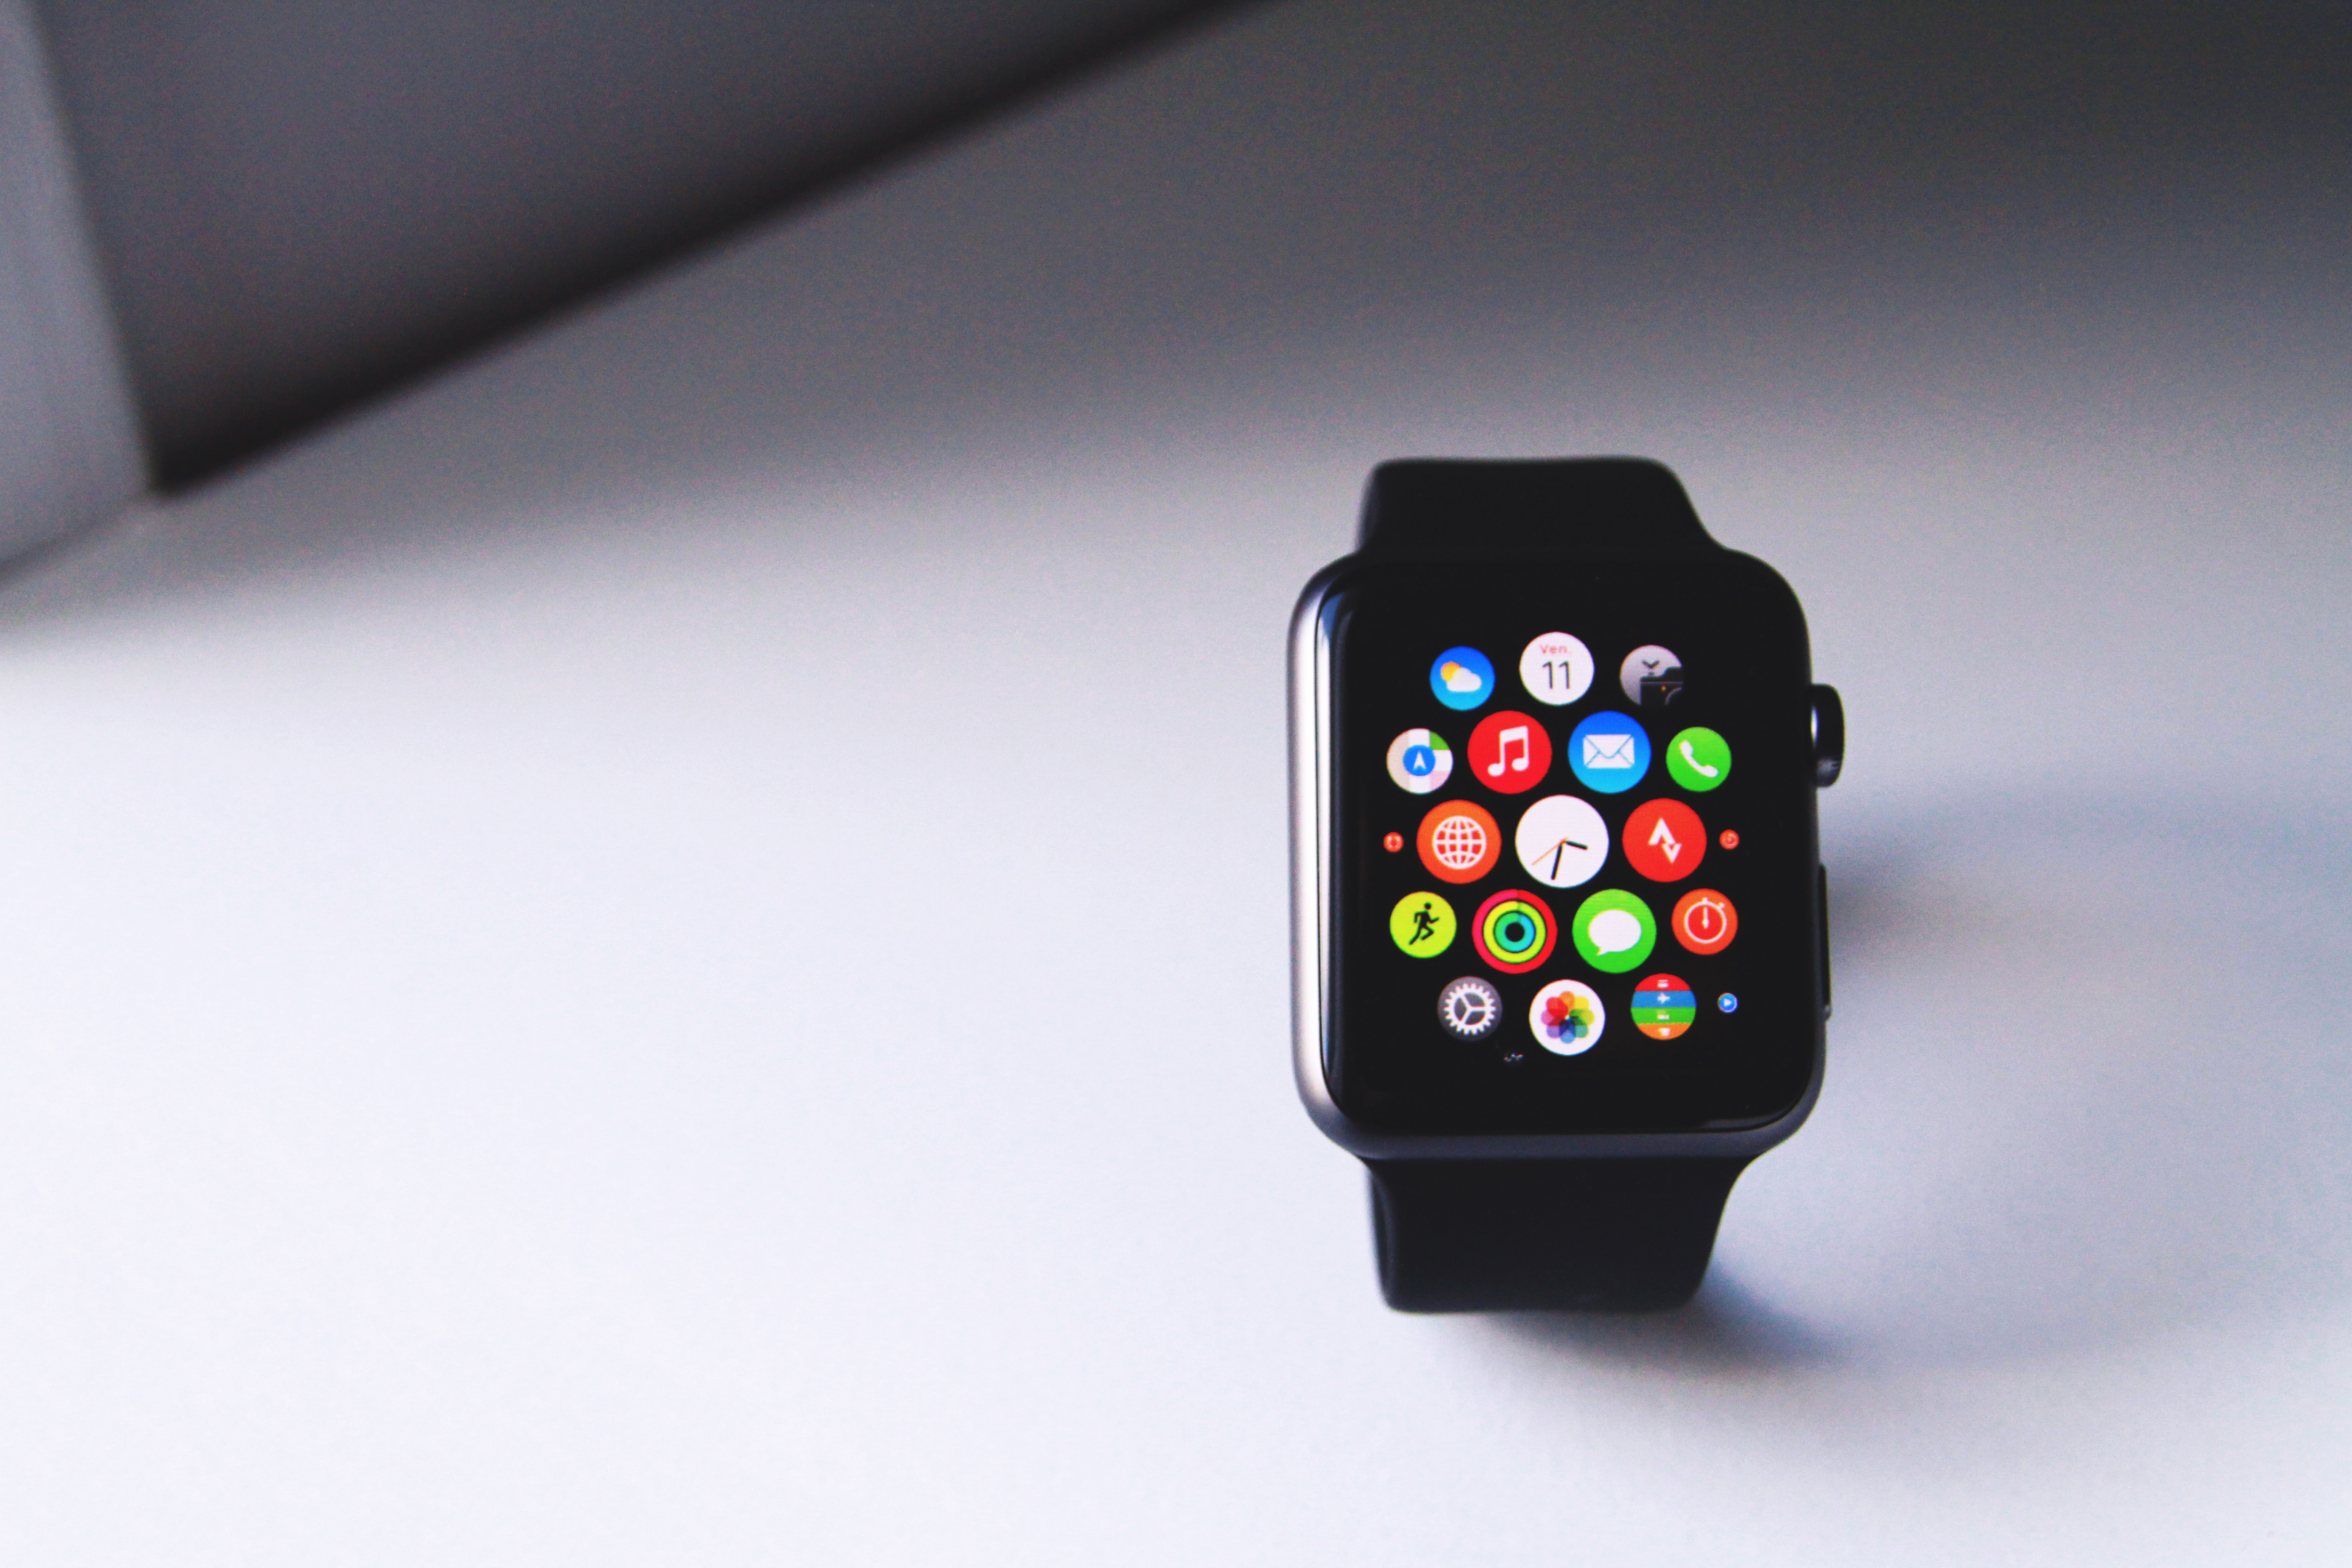
watch, gadget, technology, electronic device, Watch phone, icon